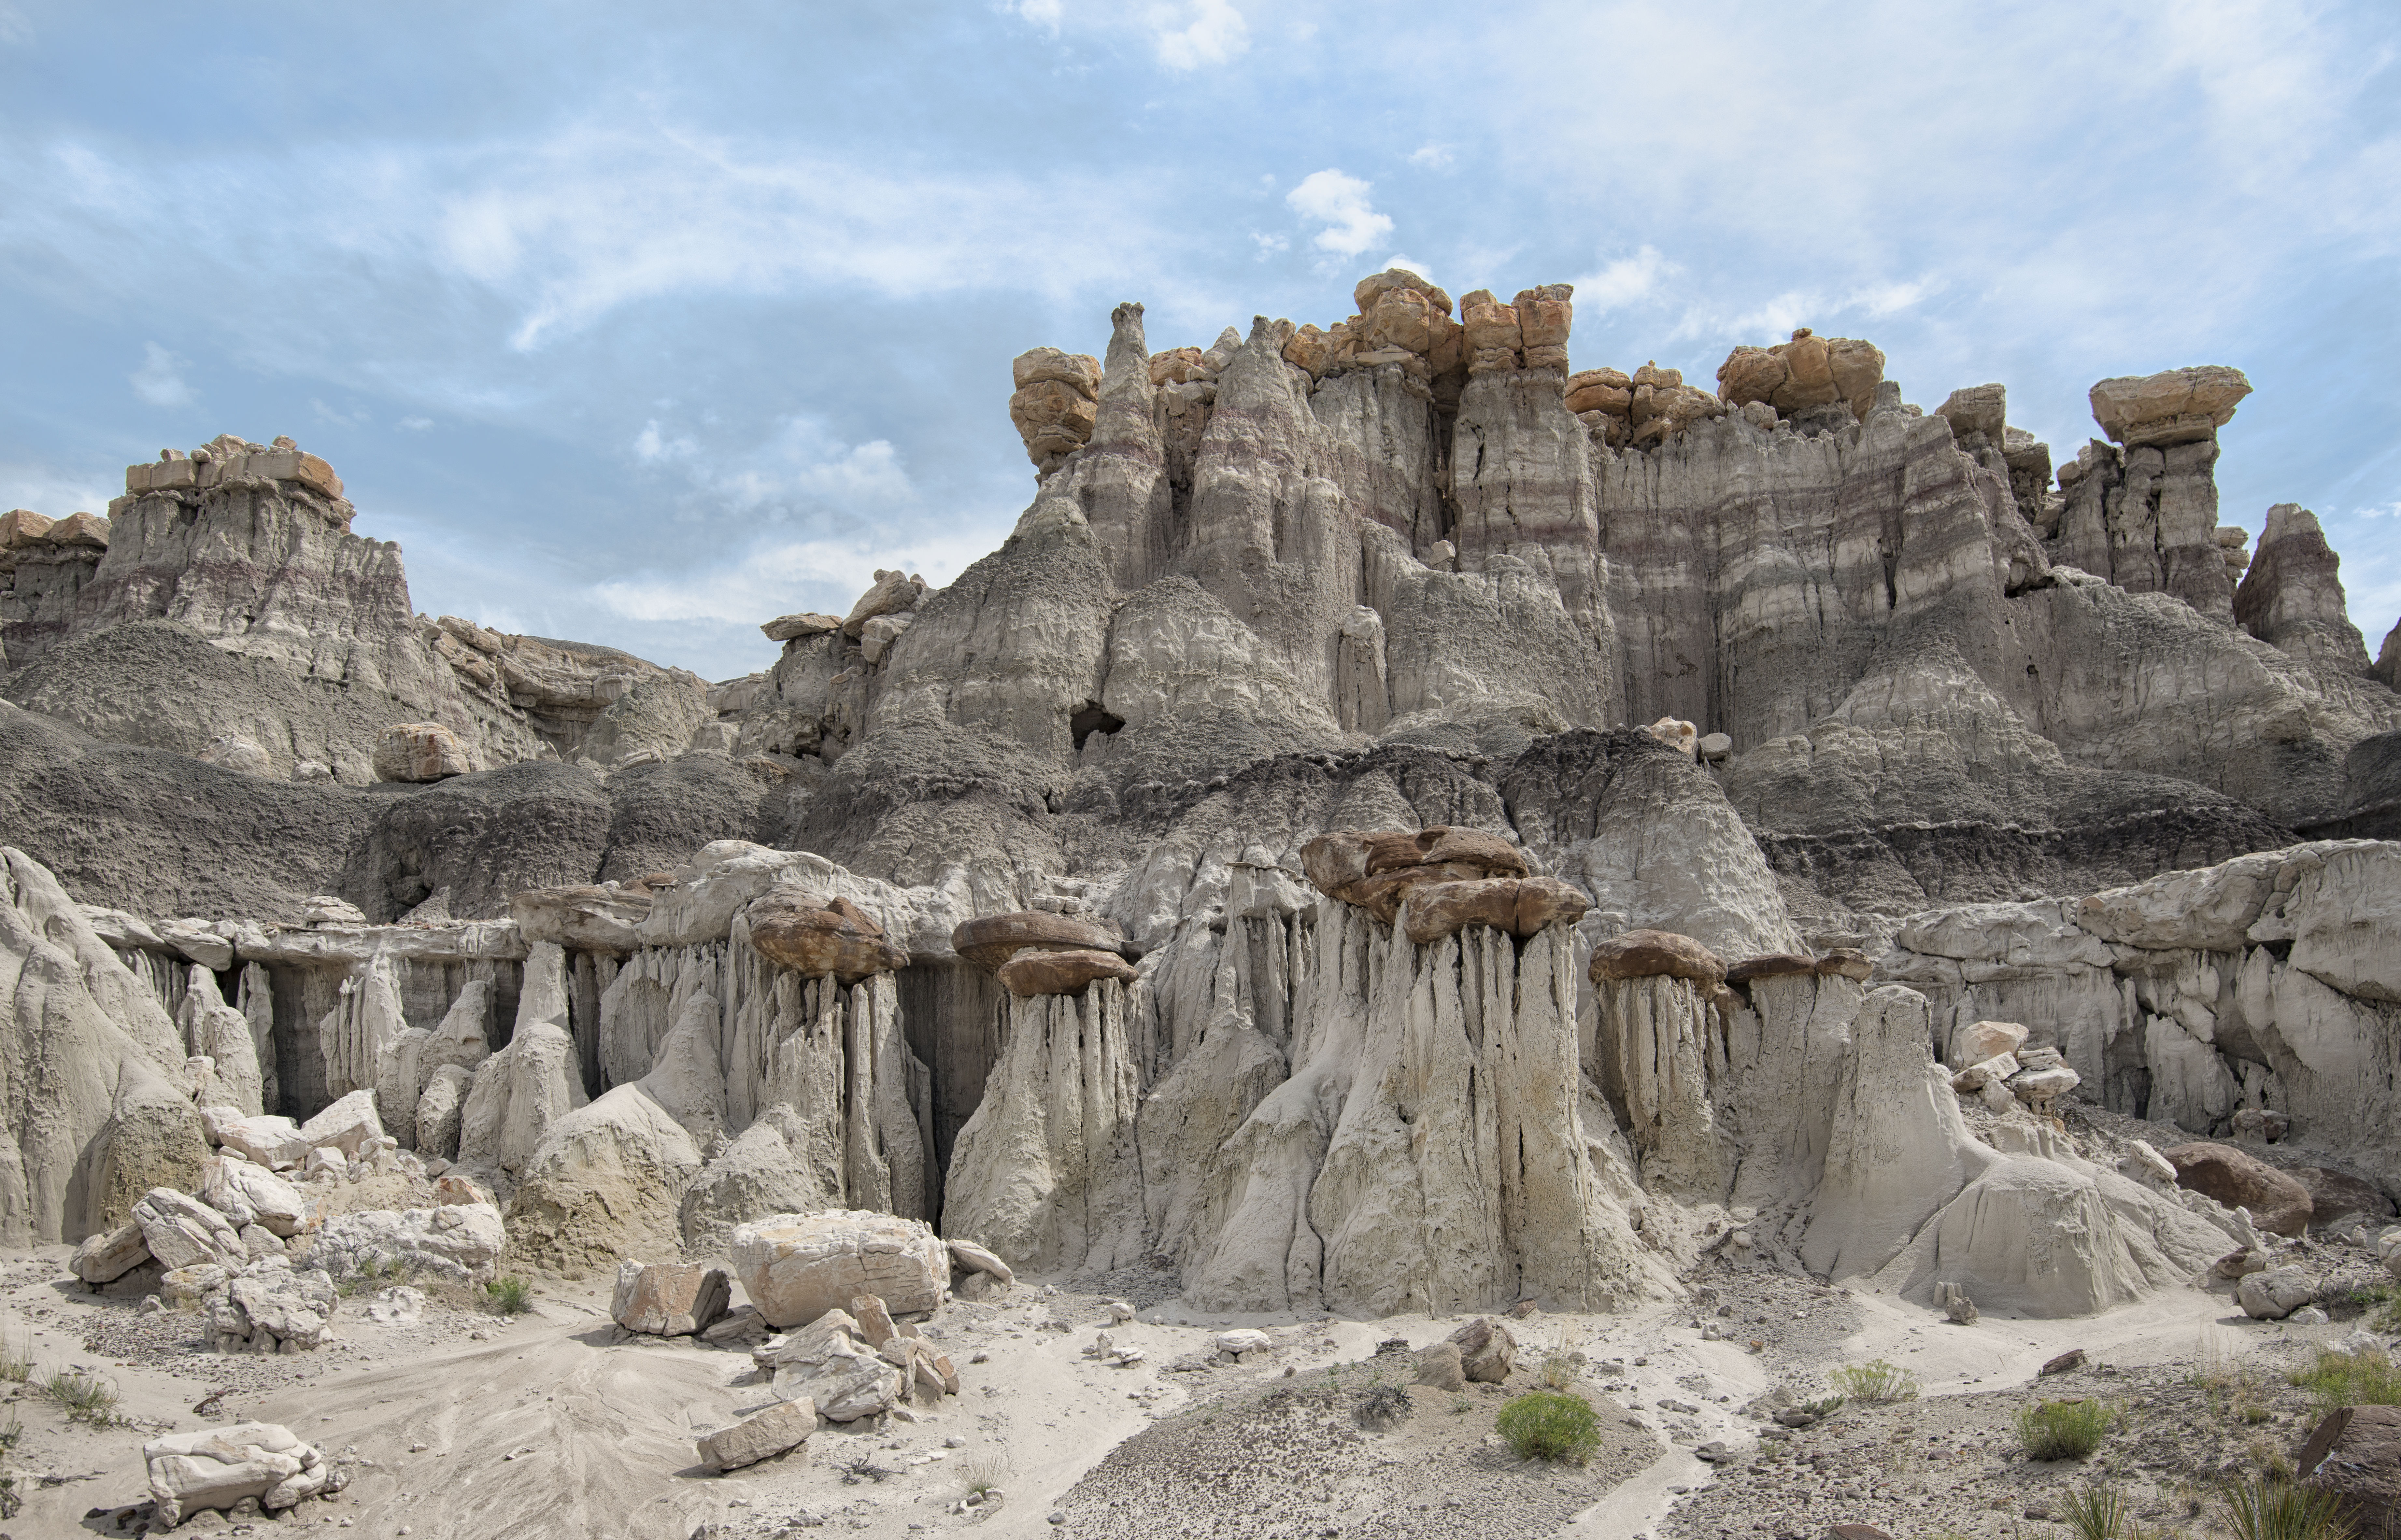
rock, valley, formation, cliff, arch, park, terrain, national park, material, cool image, geology, ruins, badlands, plateau, i, nikond800e, wadi, lybrookbadlands, sanjuancountynewmexico, ancient history, geographical feature